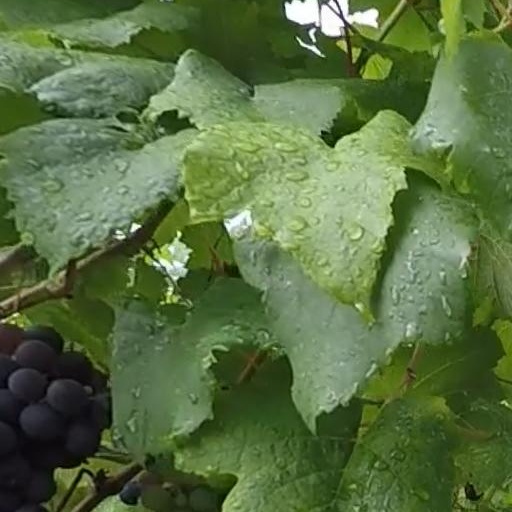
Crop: grape